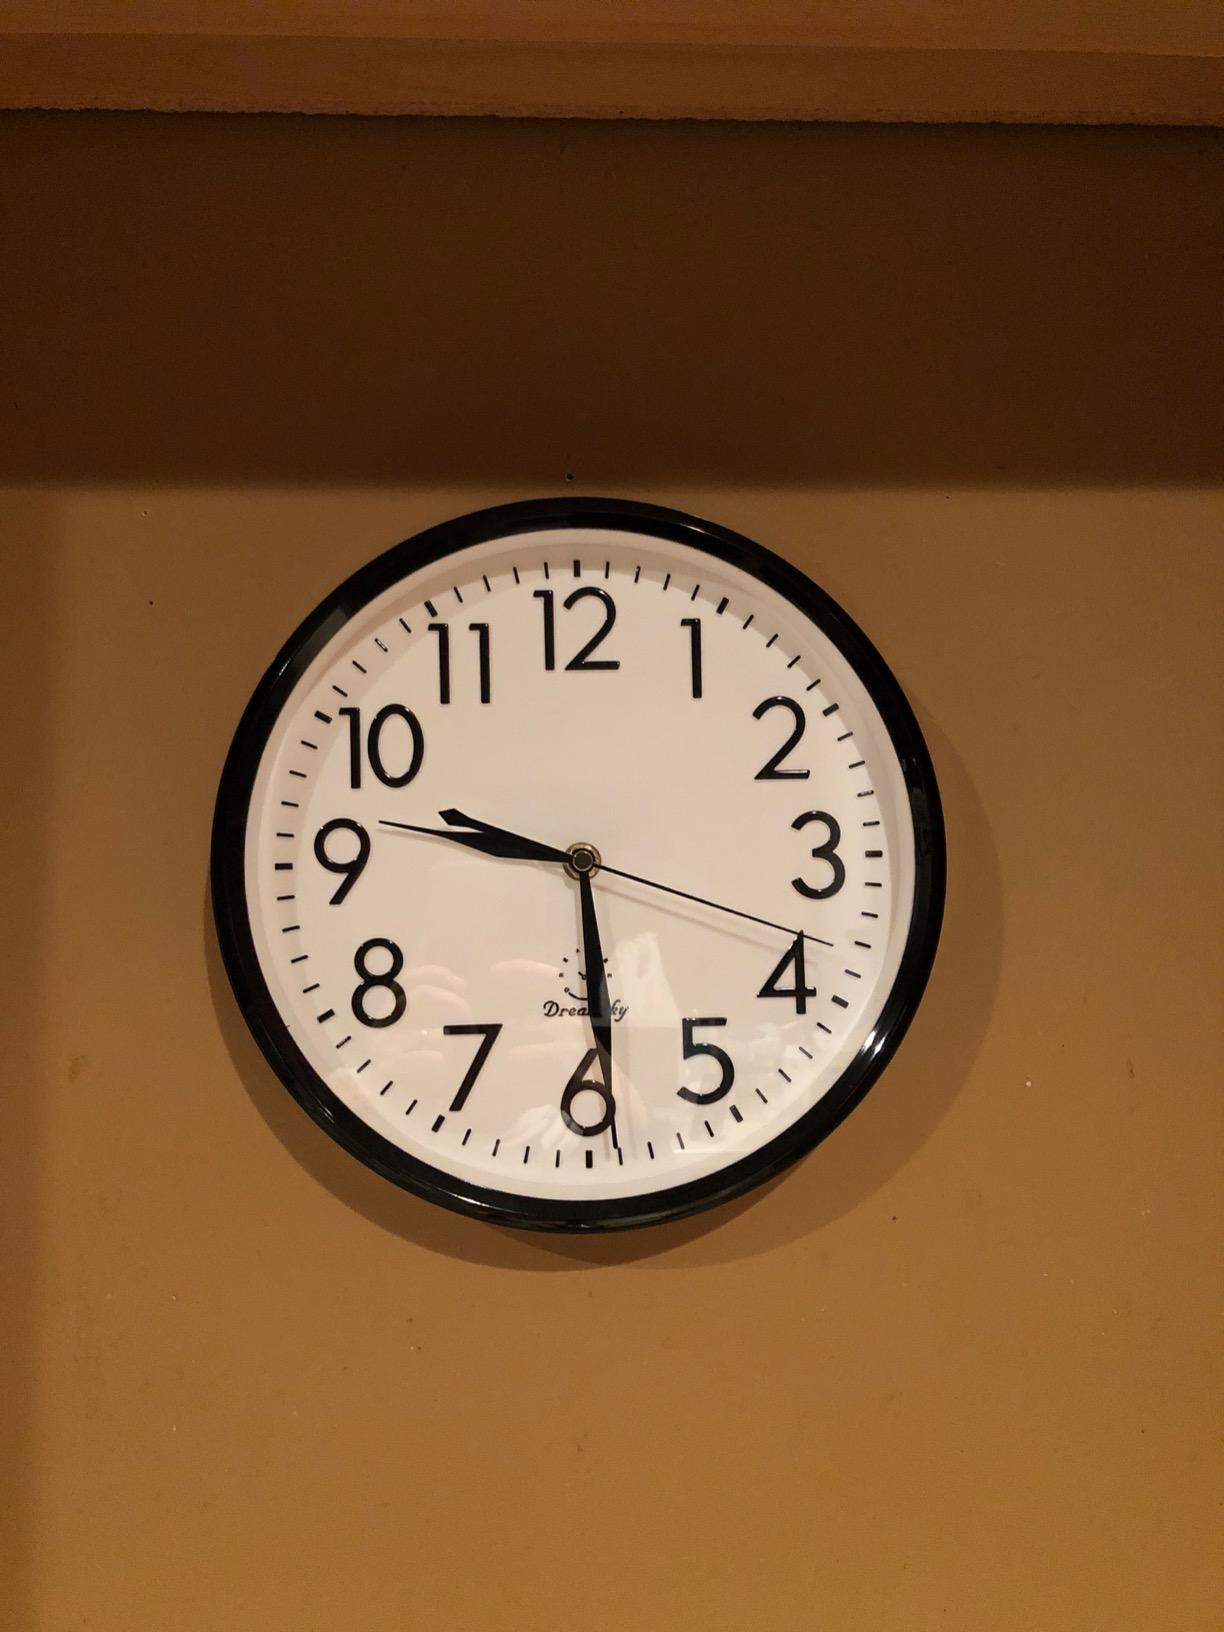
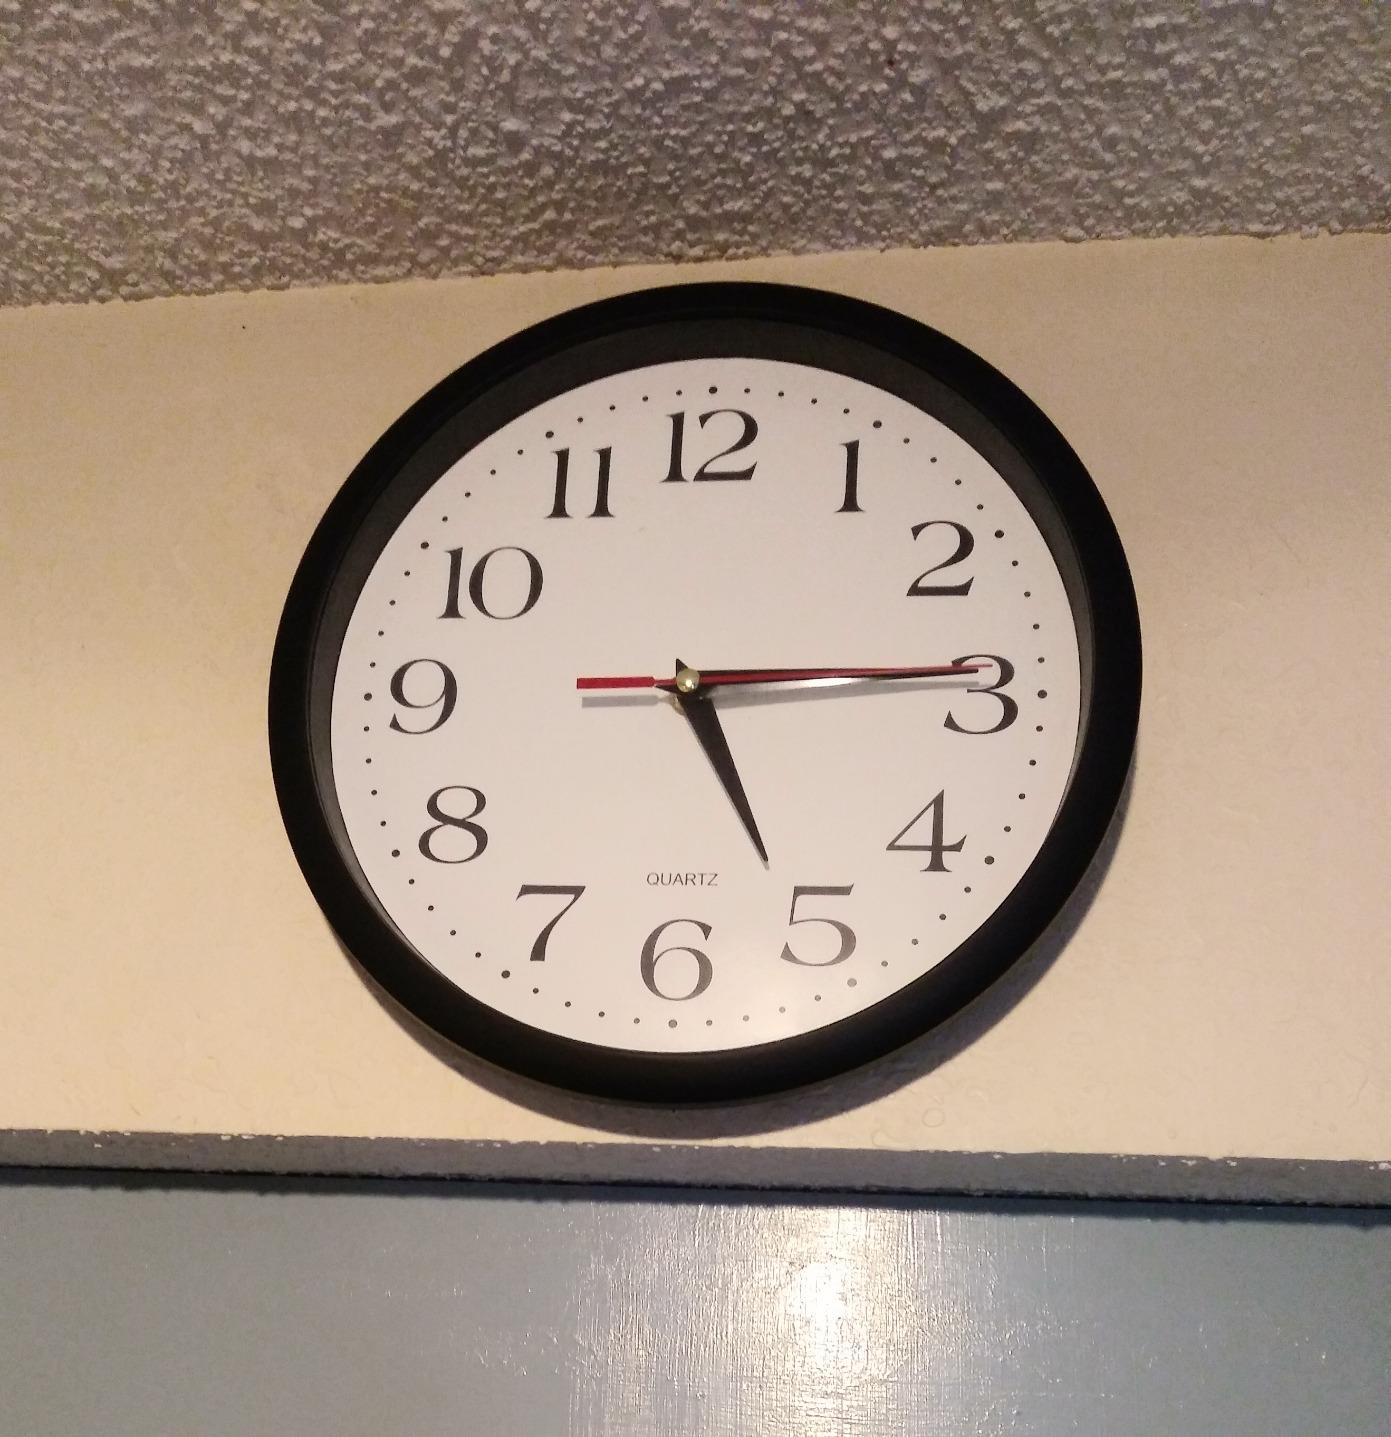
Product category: clock
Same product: no